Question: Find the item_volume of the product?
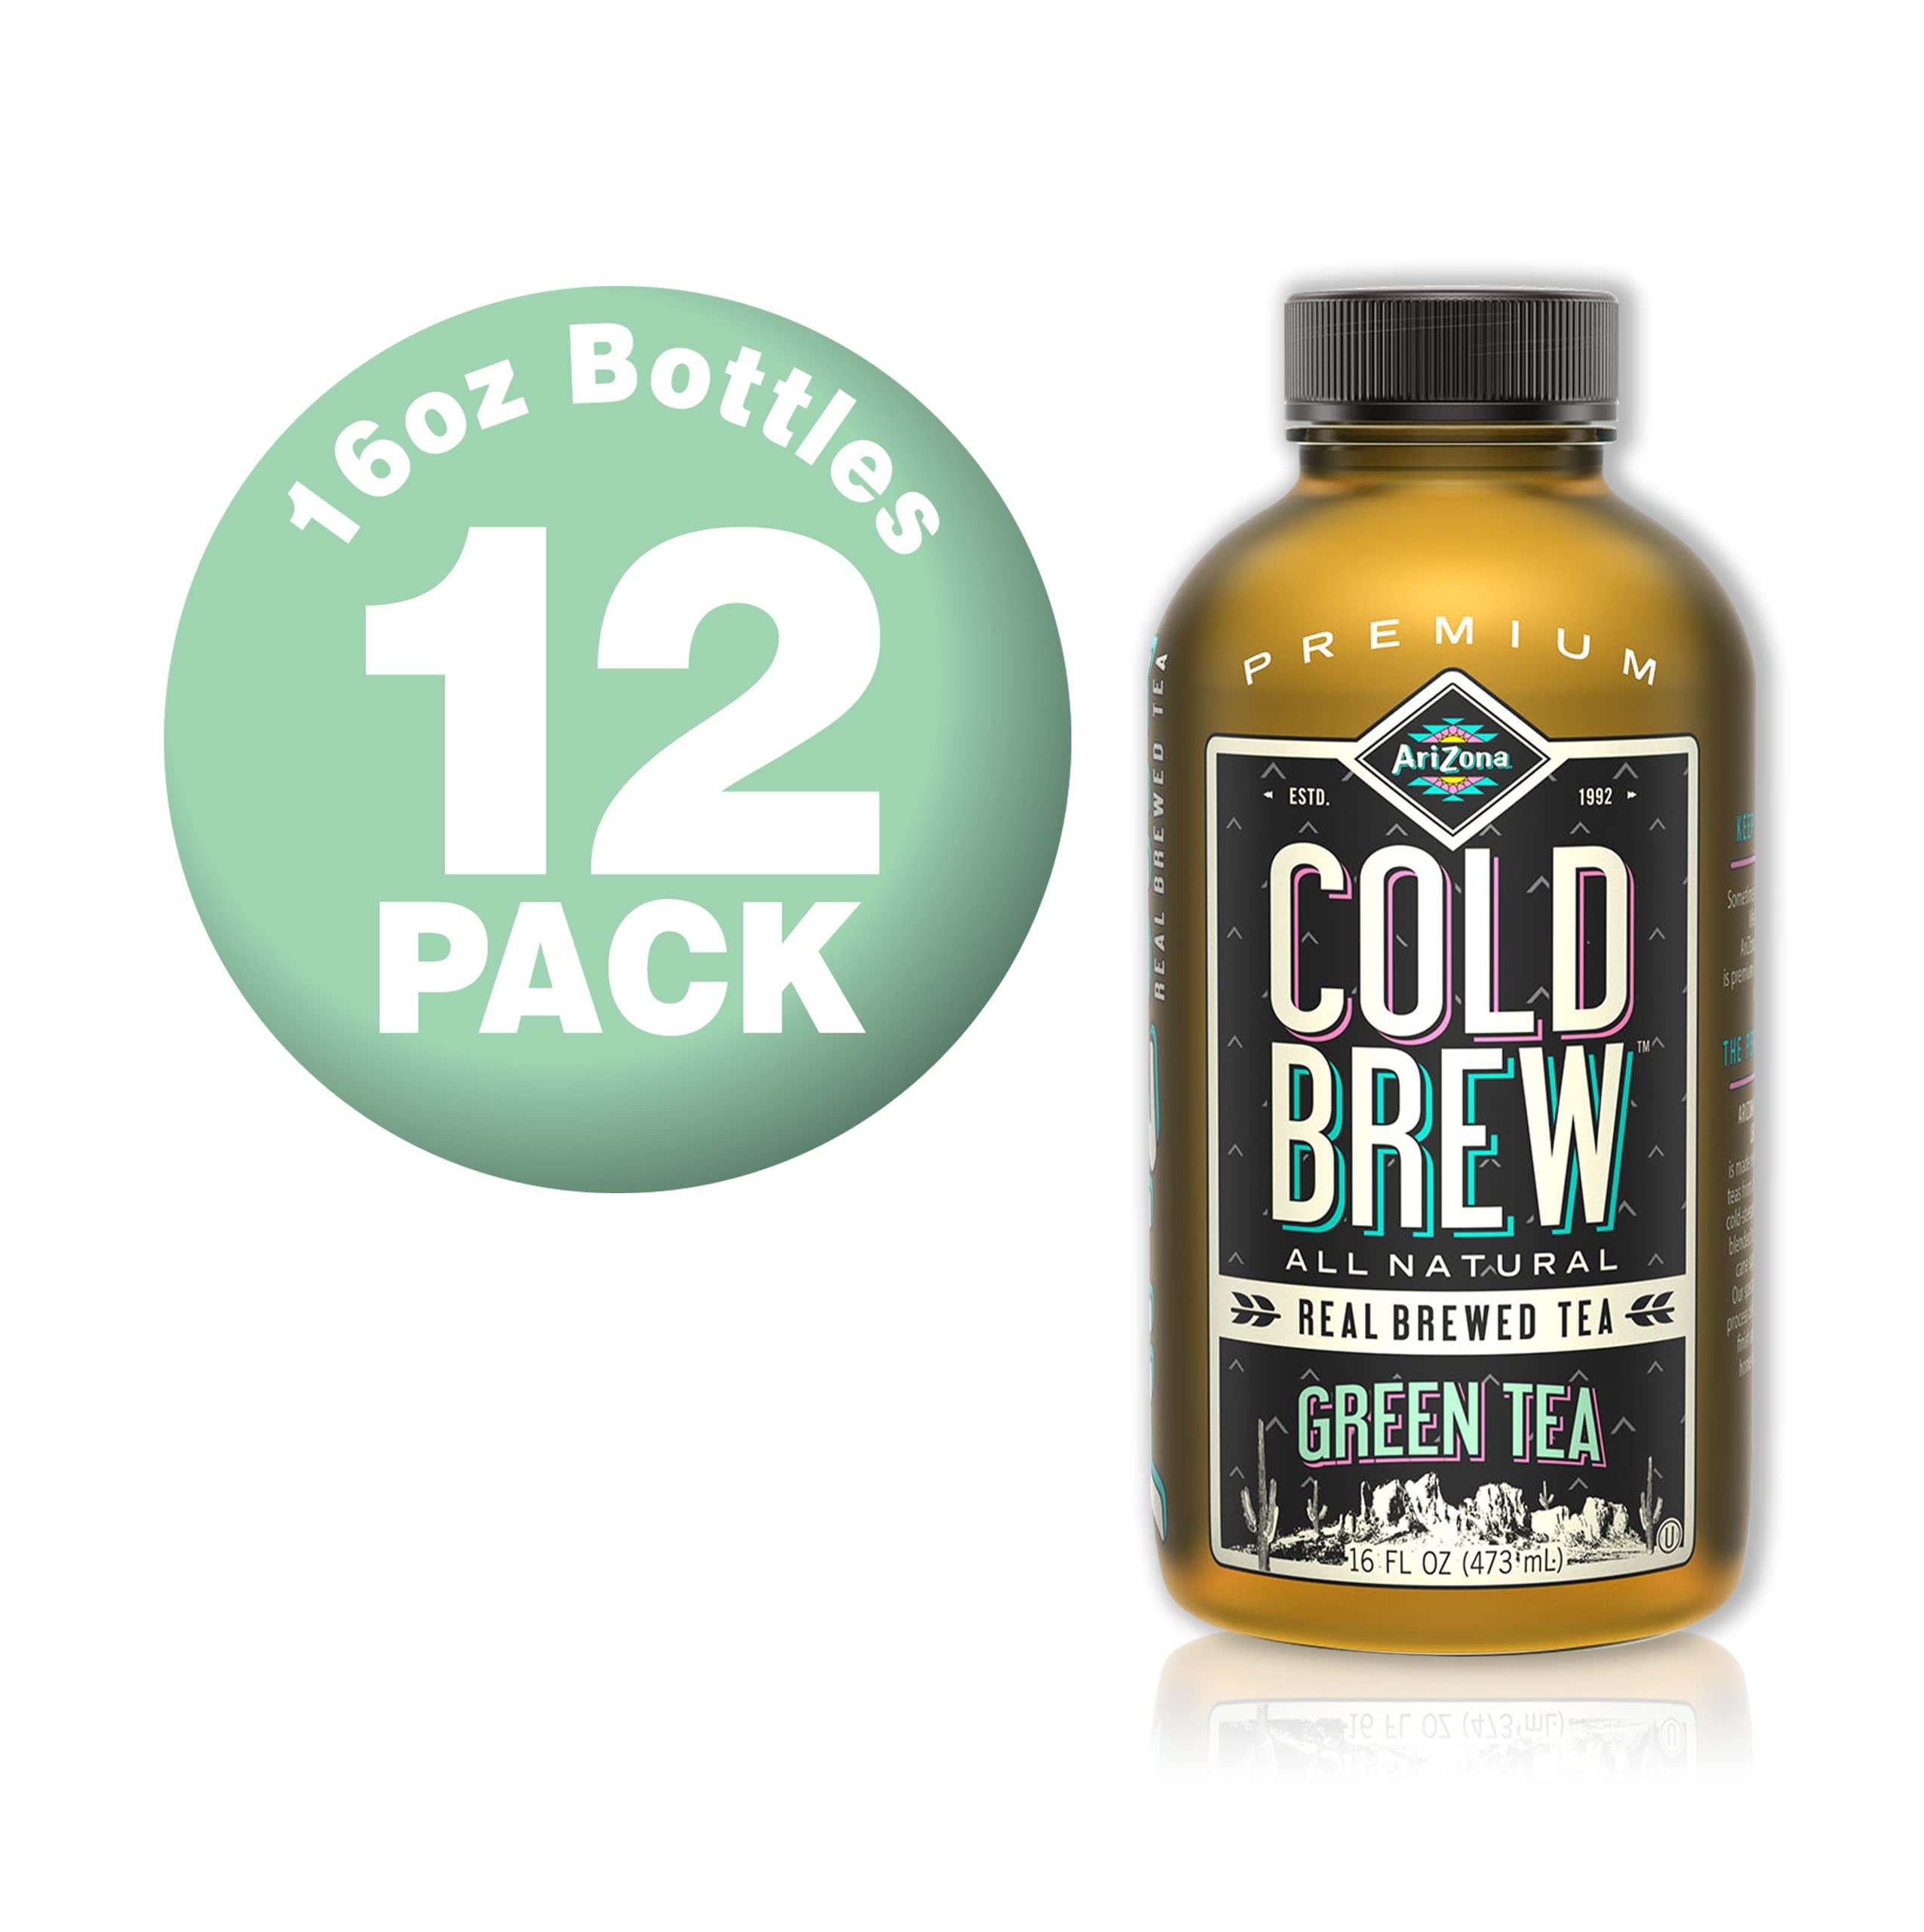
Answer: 16.0 fluid ounce